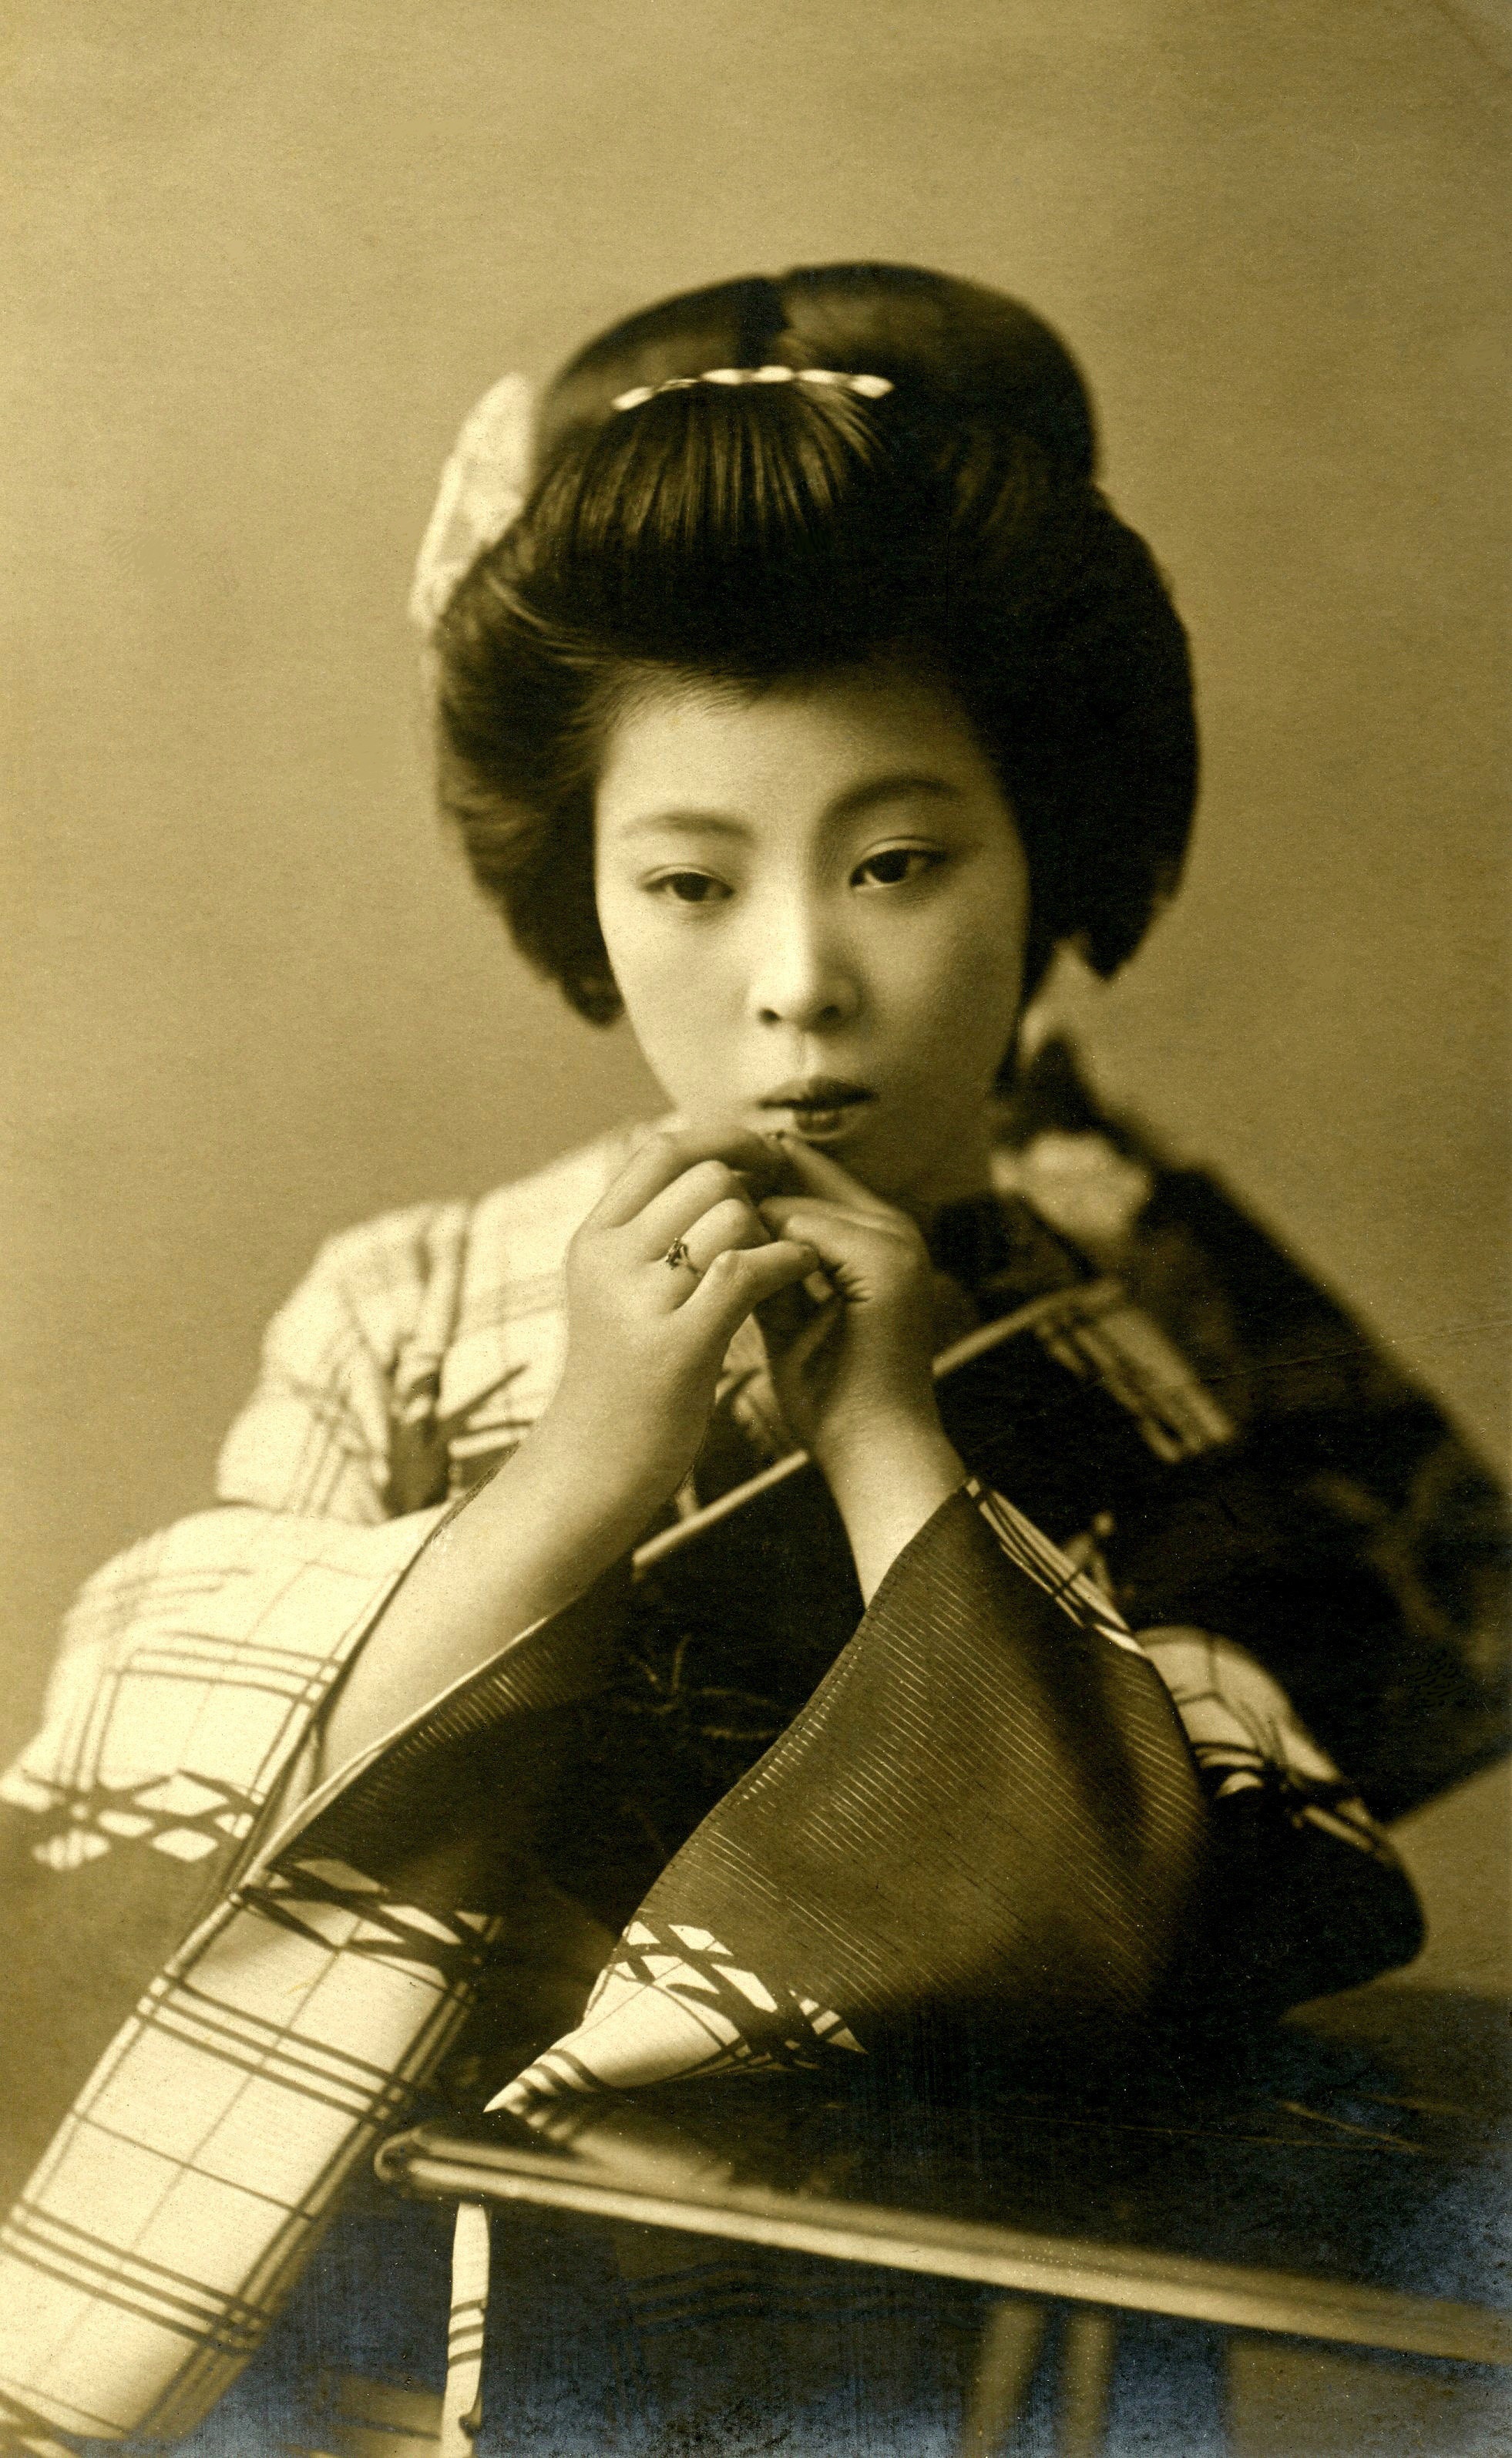
person, woman, vintage, retro, portrait, asia, lady, hairstyle, japanese, photograph, beauty, geisha, photo shoot, human positions